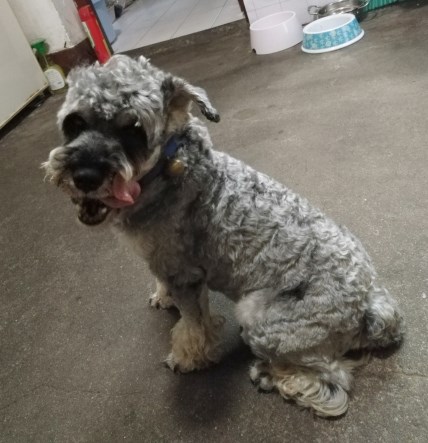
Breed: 2342-n000102-miniature_schnauzer